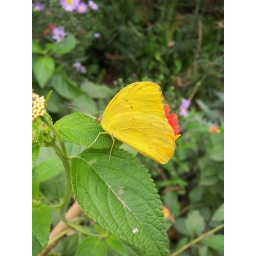
Butterfly in the butterfly house at Woodland Park Zoo.